Karl Ludwig Kaaz

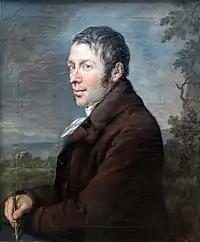
Karl Ludwig Kaaz; portrait by Anton Graff (1809)

Karl Ludwig Kaaz, or Katz (22 January 1773, Karlsruhe - 14 July 1810, Dresden) was a German painter, known primarily for his landscapes.